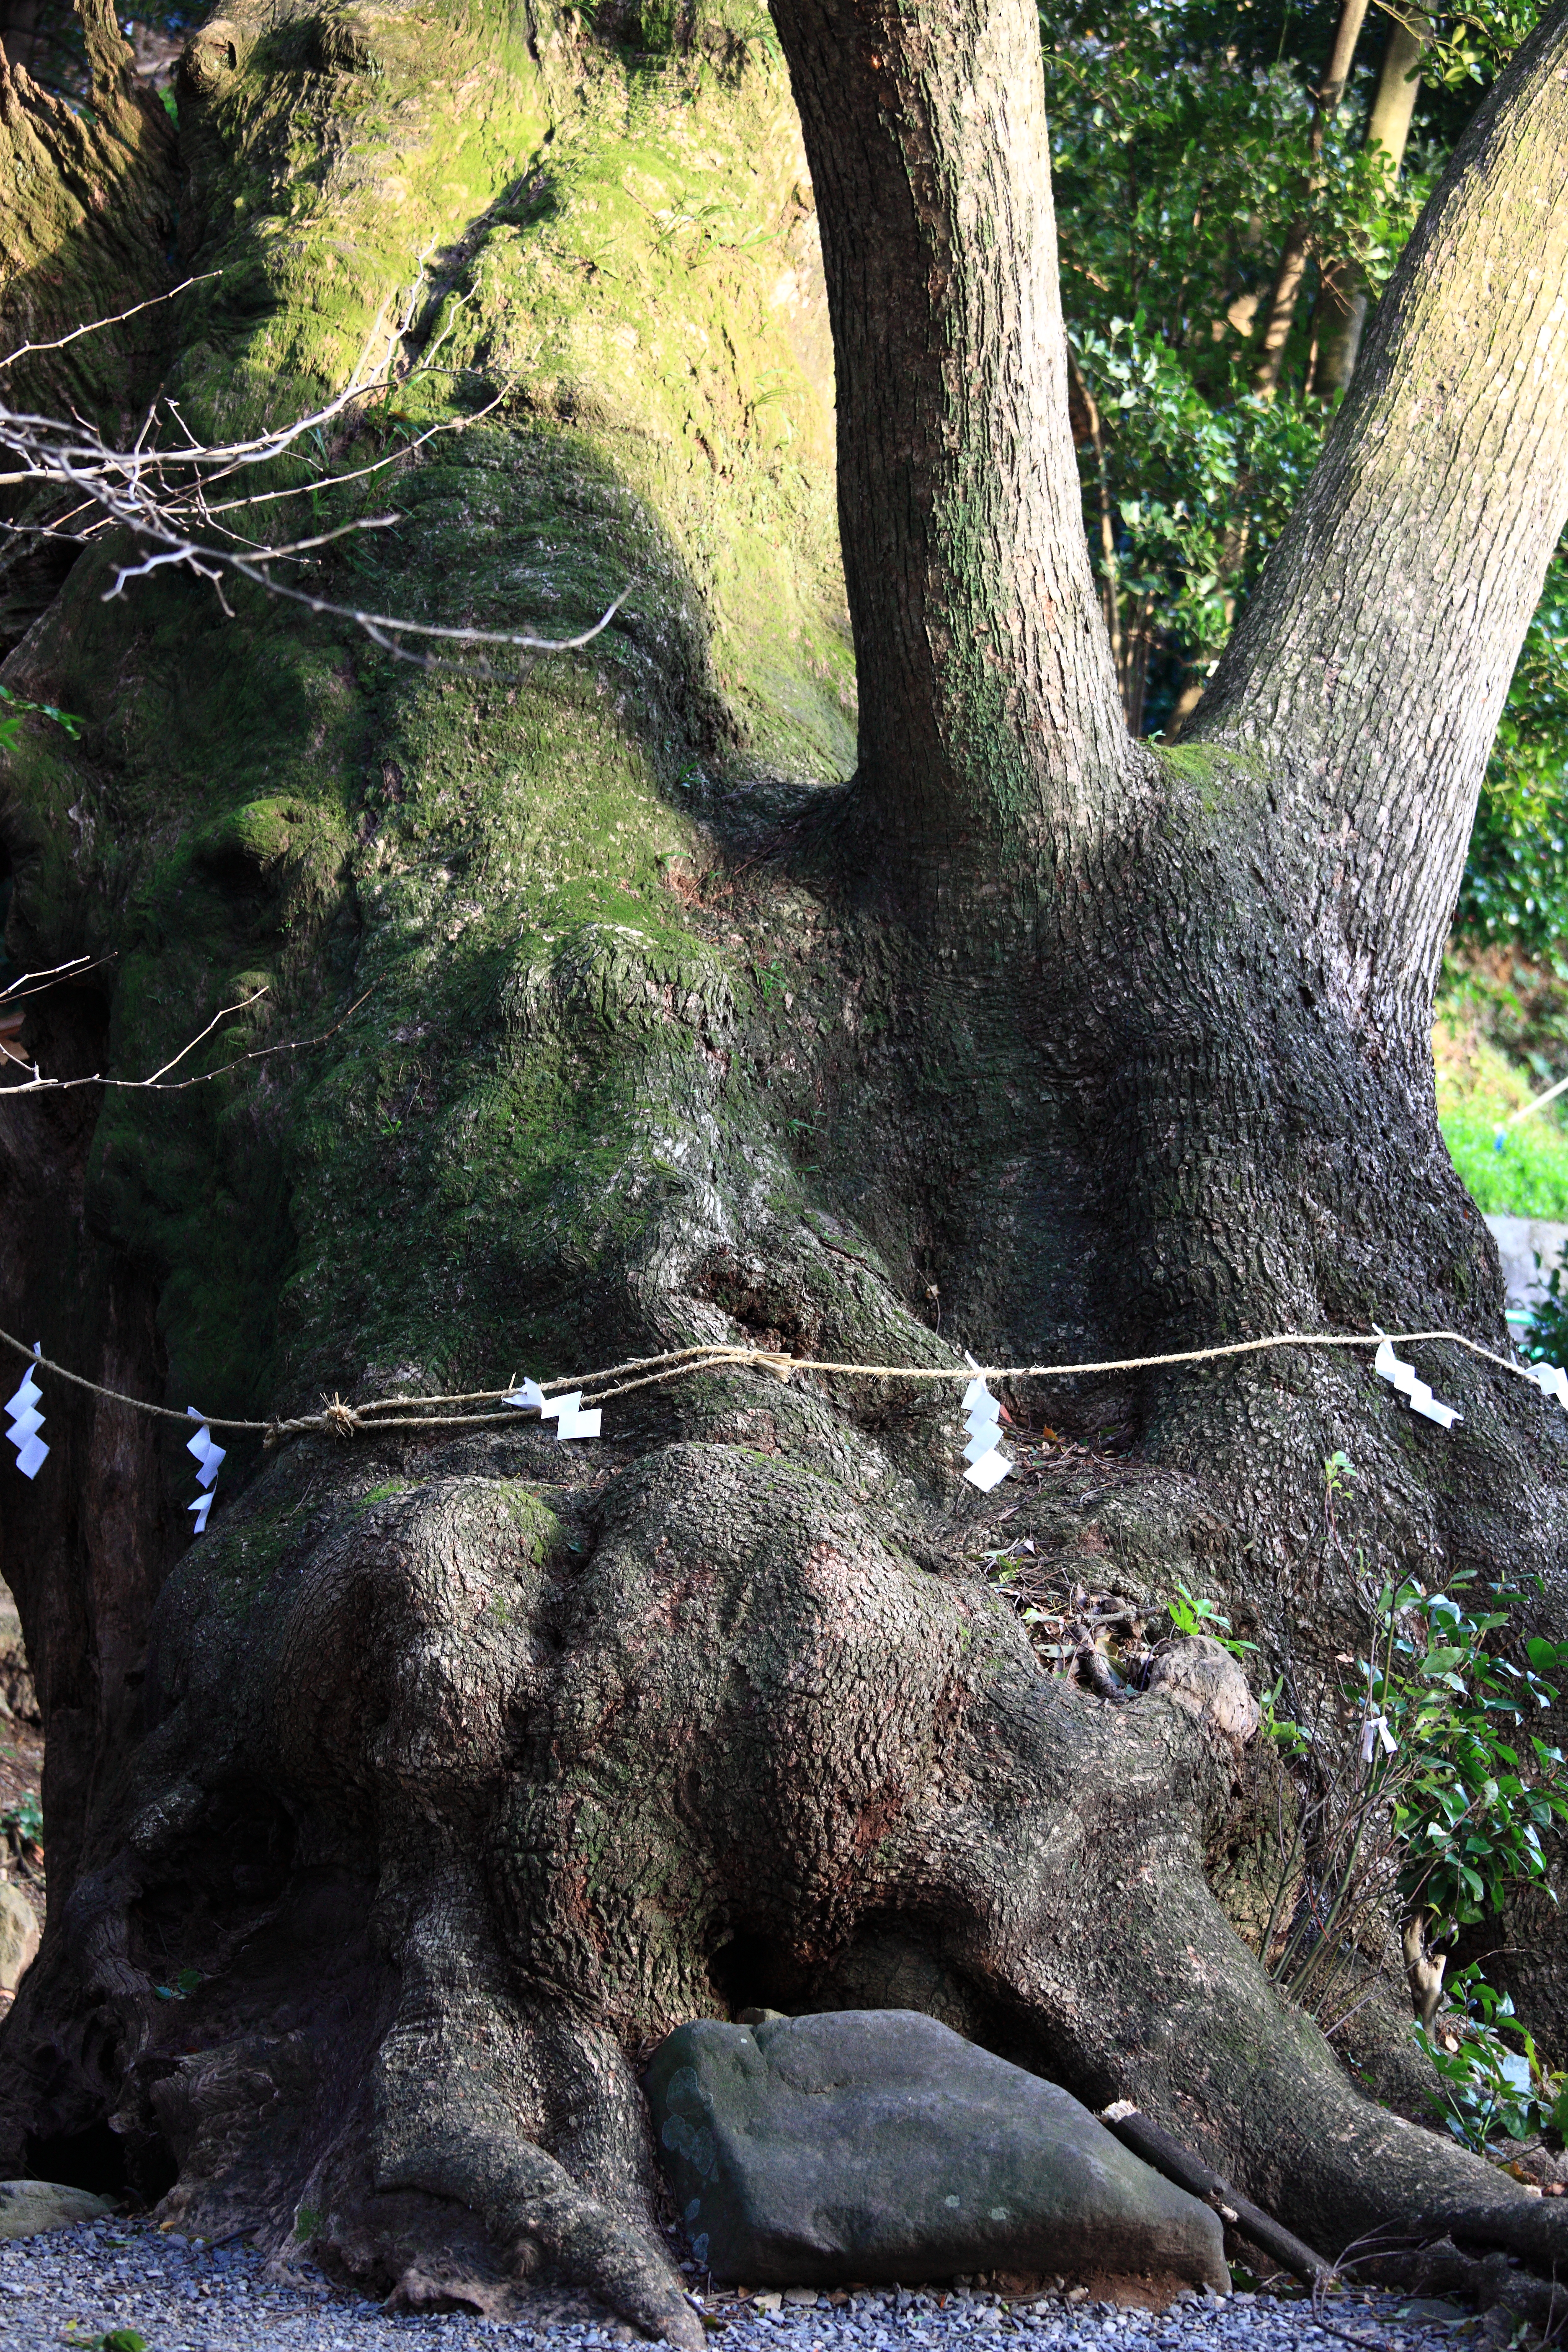
tree, nature, forest, rock, branch, plant, leaf, flower, trunk, high, botany, garden, flora, shrine, 5d, hires, woodland, markii, hi, res, resolution, shizuoka, camphortree, atami, kinomiyajinja, woody plant